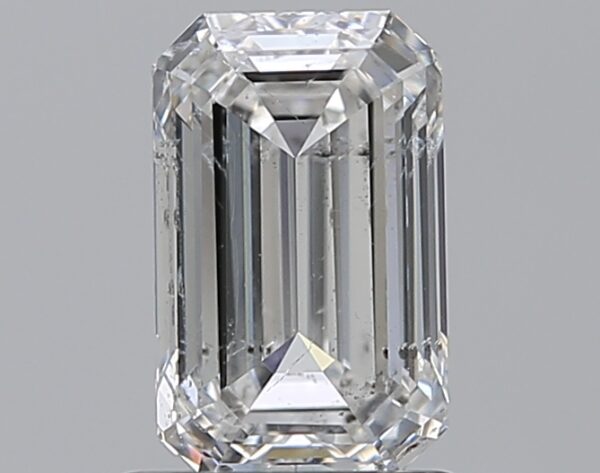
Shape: emerald
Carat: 1.03
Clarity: SI2
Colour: F
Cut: EX
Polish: EX
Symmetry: VG
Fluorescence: N
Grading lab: GIA
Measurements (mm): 7.33 x 4.58 x 3.02